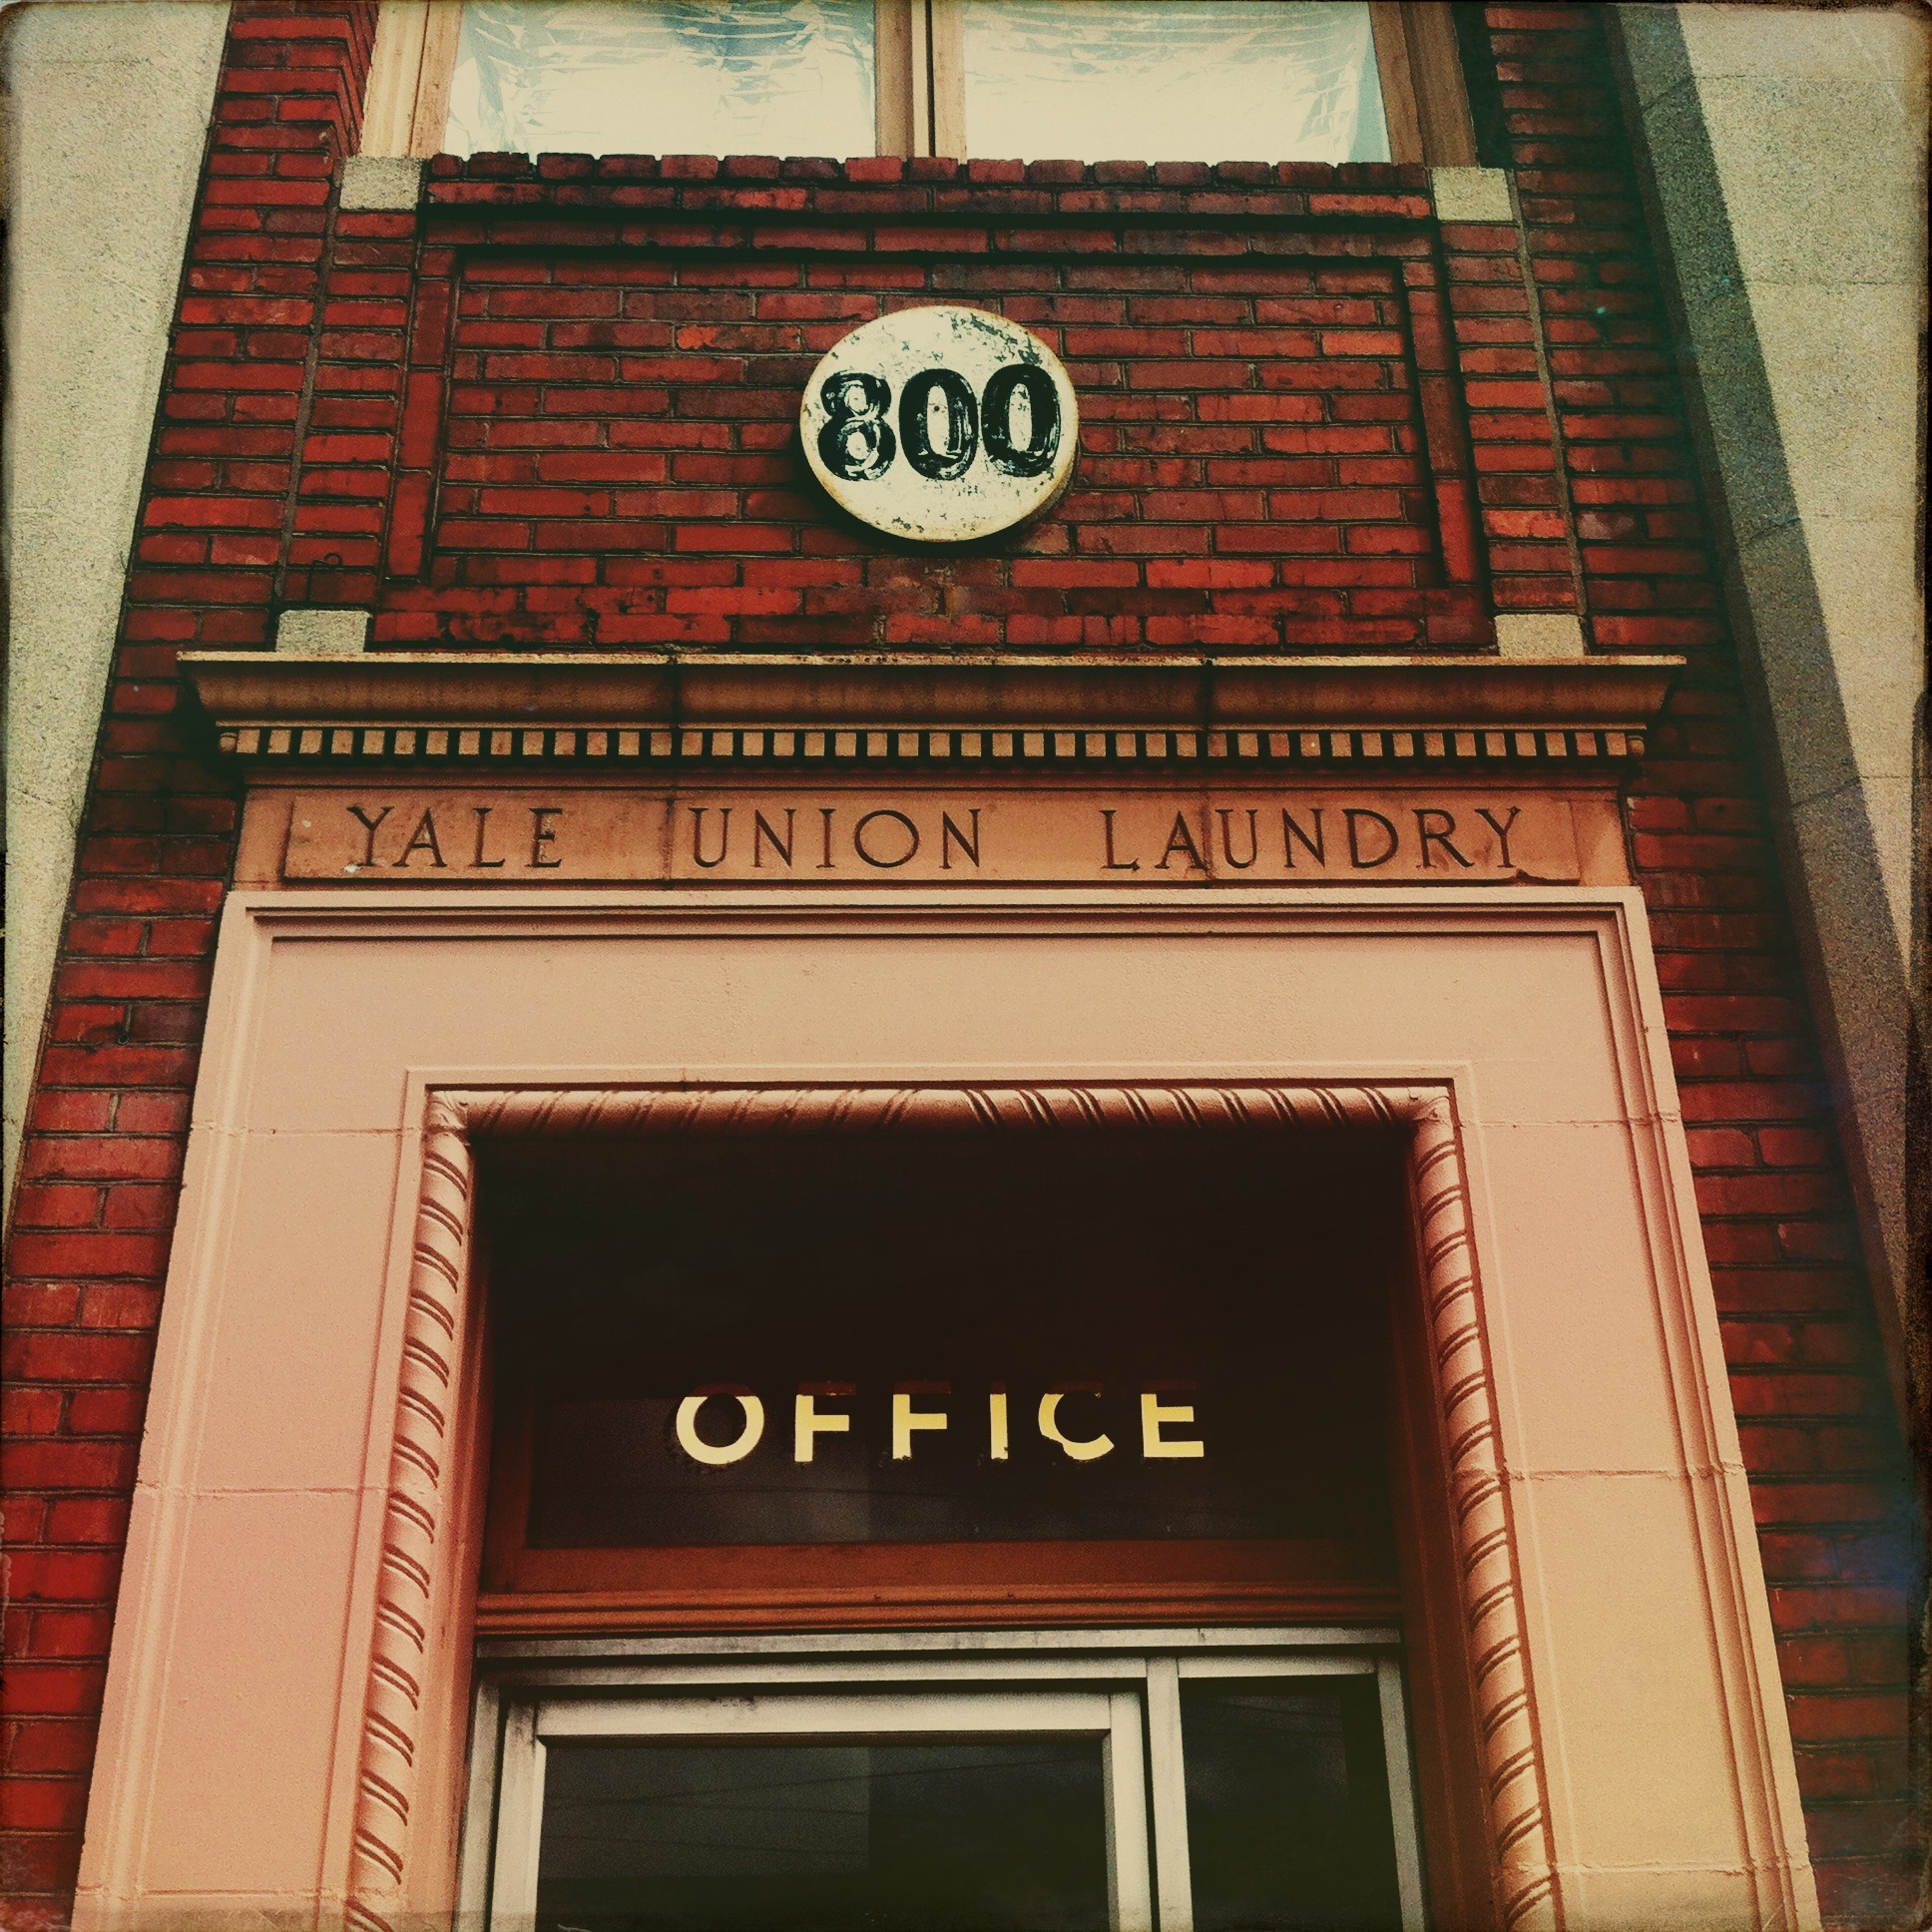
architecture, window, building, restaurant, wall, sign, red, entrance, color, facade, brick, signage, doorway, interior design, outside, hdr, front, shape, window covering